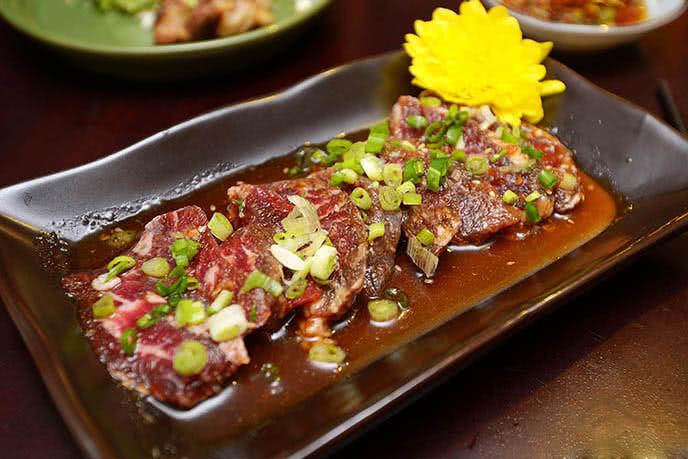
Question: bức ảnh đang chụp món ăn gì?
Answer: bức ảnh đang chụp món thịt bò